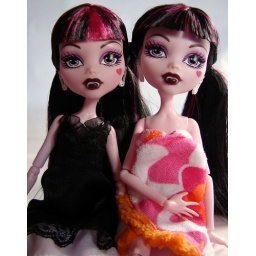
left draculaura in ashley tisdale headstrong dress~right draculaura in wee three friends beach towel